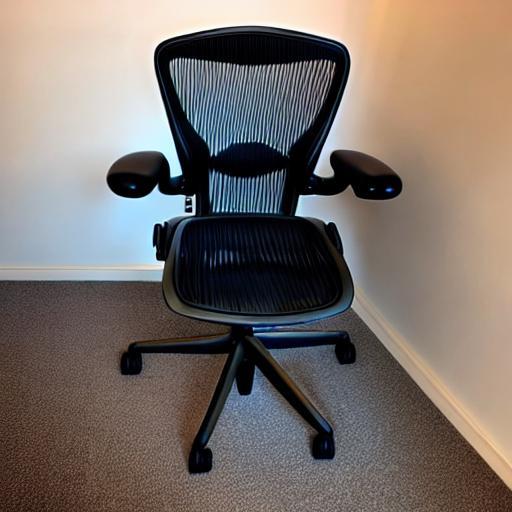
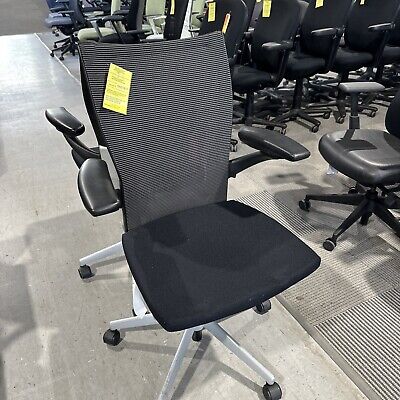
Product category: items_chair
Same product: no